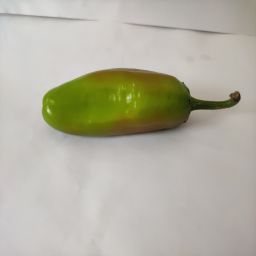
Crop: New Mexico Green Chile
Quality: Ripe